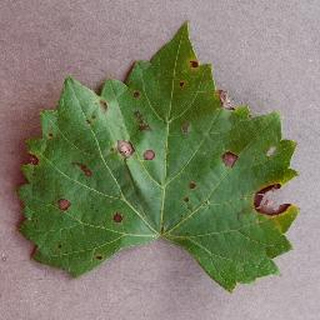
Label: grape_black_rot